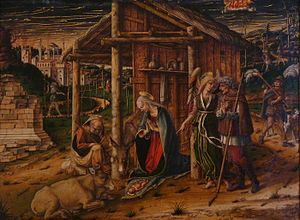
Juleevangeliet
Hyrdernes tilbedelse, af Carlo Crivelli (1490, Musée des Beaux-Arts de Strasbourg)
Juleevangeliet er den danske betegnelse for Lukasevangeliet kapitel 2 vers 1-14, nogle gange vers 1-20, der beretter om Josefs og Marias rejse fra Nazaret til Betlehem, Jesu fødsel i stalden, englenes budskab til hyrderne og deres besøg hos barnet i stalden.